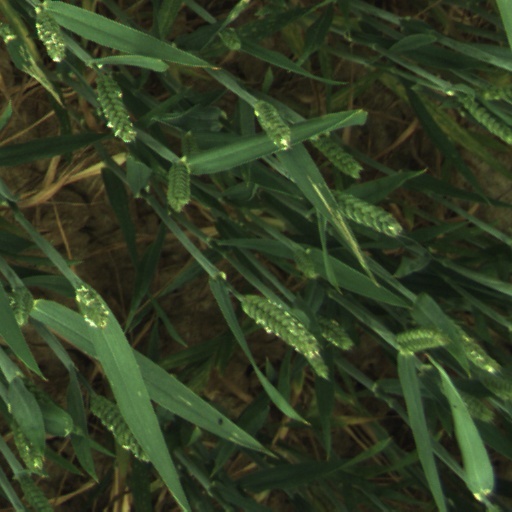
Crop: wheat